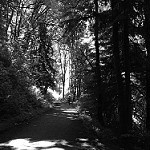
Label: B & W